Pippo Franco

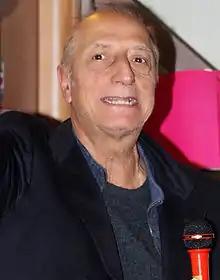
Franco, 2013

Francesco Pippo (born 2 September 1940), known professionally as Pippo Franco, is an Italian actor, comedian, television presenter, and singer. He made his name first as a musician in the early 1960s, and in the late 1960s, began a career in film, starring in a great number of "commedia sexy all'italiana", the "sexy comedy" subgenre of Italian comedy. In the 1970s he expanded into television, acting in TV movies and presenting variety shows. His type of comedy borrows heavily from cabaret. Throughout his career he continued to sing, appearing many times at the Sanremo Music Festival. He has made children's music as well, and has co-written three books on (linguistic) humor.